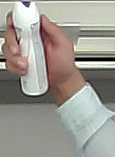
Product: rexona_spray